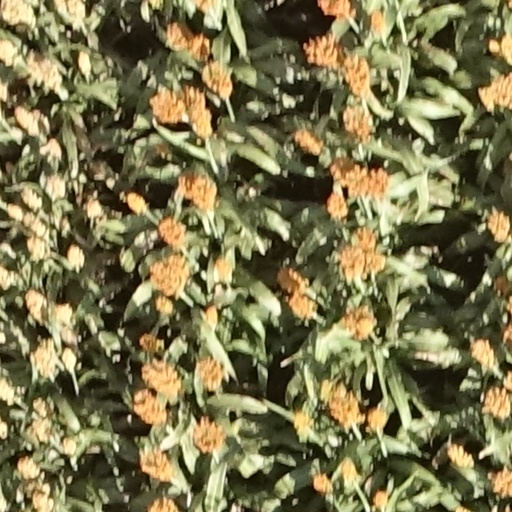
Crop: sorghum